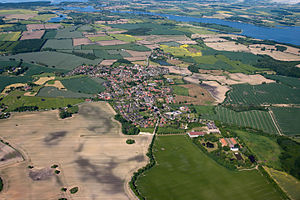
Risby (Slesvig)
Risby på luftbilledet
Risby eller Rieseby er en landsby og kommune beliggende 9 kilometer nord for Egernførde og syd for Slien på halvøen Svans i det østlige Sydslesvig. Administrativt hører kommunen under Rendsborg-Egernførde kreds i den nordtyske delstat Slesvig-Holsten. Kommunen samarbejder på administrativt plan med andre kommuner i omegnen i Slien-Østersøen kommunefællesskab. Risby er sogneby i Risby Sogn. Sognet lå i Risby Herred, da området var dansk.